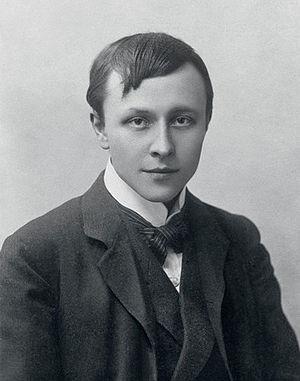
Alfred Leopold Isidor Kubin, né à Leitmeritz le 10 avril 1877, et mort à Wernstein am Inn le 20 août 1959, est un écrivain, dessinateur, graveur et illustrateur de livres autrichien.